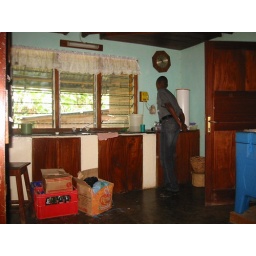
The table were I enjoyed my meals in my Tchabi home